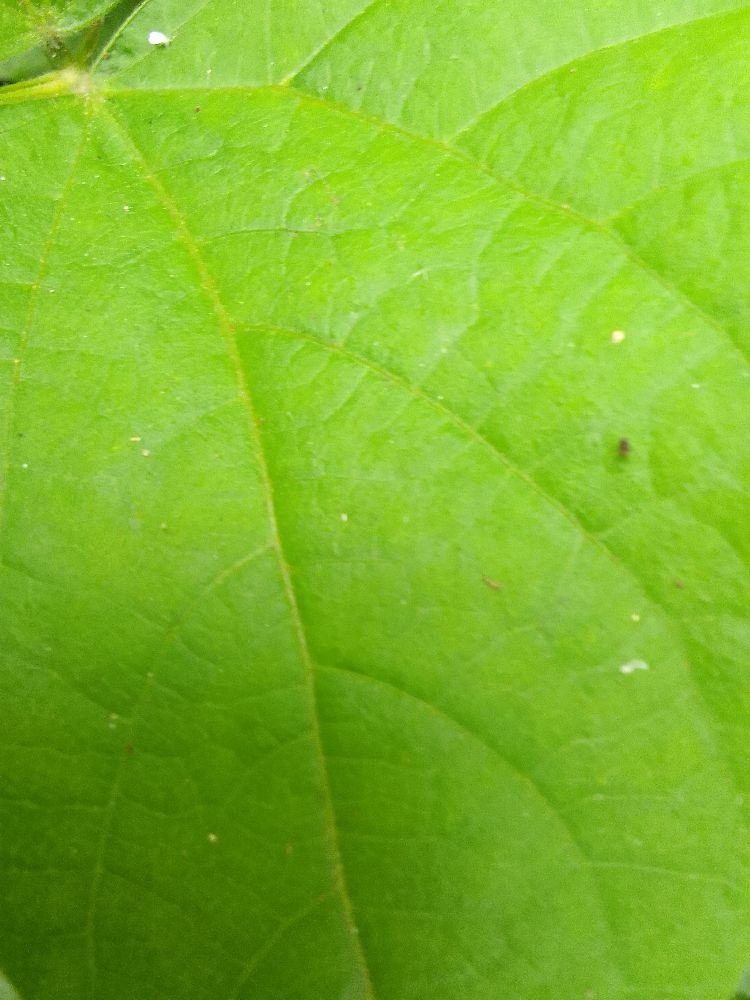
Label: healthy